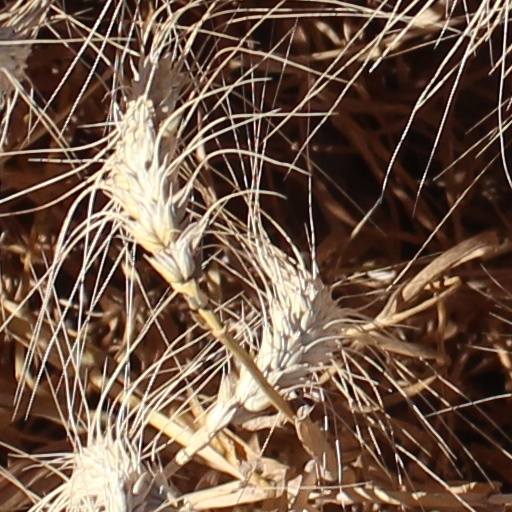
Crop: wheat